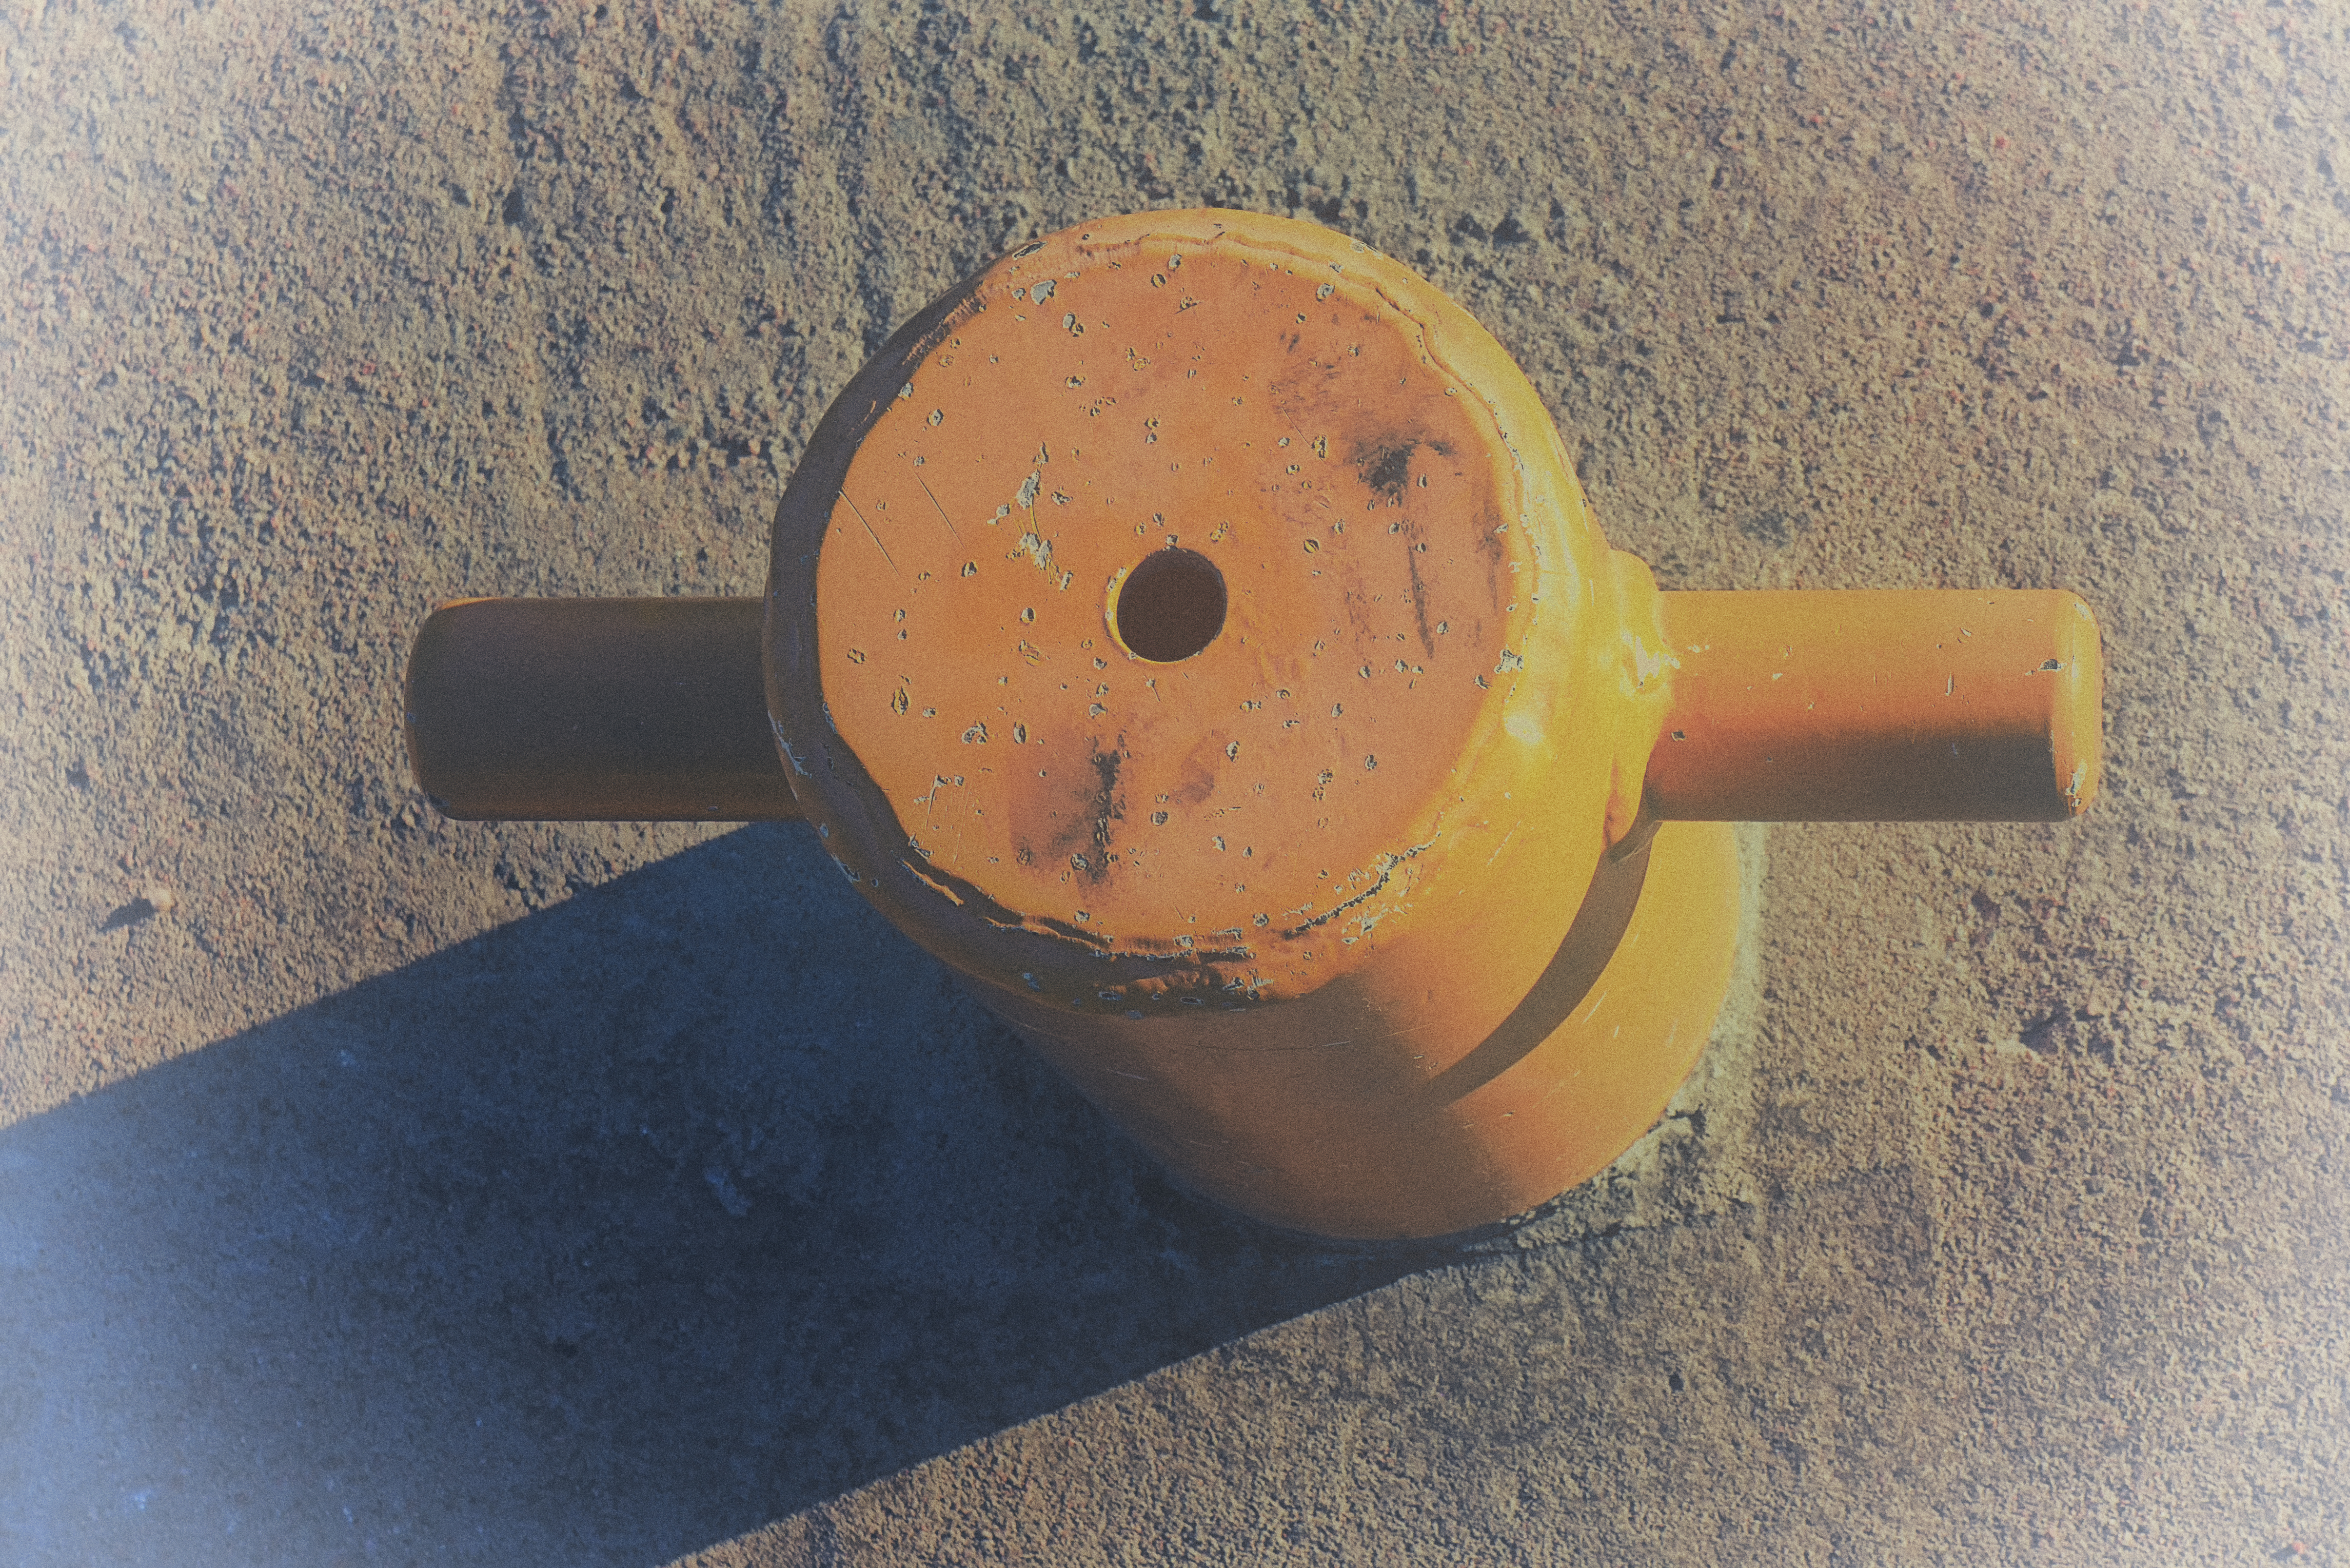
light, wheel, color, shadow, yellow, concrete, circle, finland, helsinki, bollard, shape, vuosaari, aurinkolahti